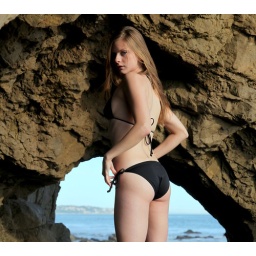
Photoshoot of a pretty model with long blonde hair and blue eyes in a black bikini.